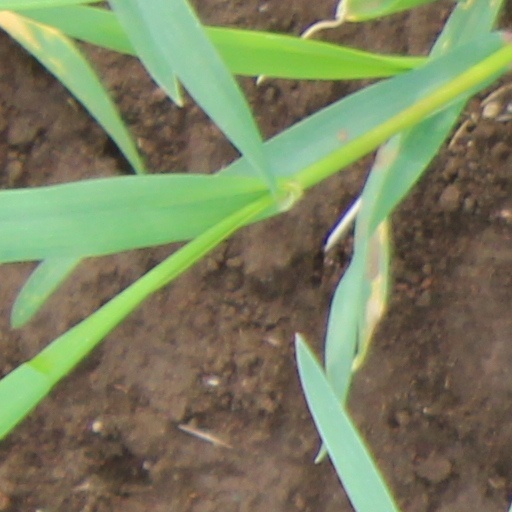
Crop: wheat